Delmont, Pennsylvania

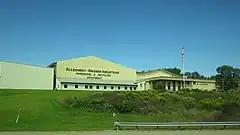
Allegheny-Wagner Industries on US Route 22

Delmont is located at (40.412971, -79.571433). According to the U.S. Census Bureau, the borough has a total area of , all land. Delmont has been assigned the ZIP Code 15626.